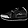
Label: Sneaker